Zeno Hicks House

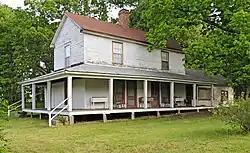
The Zeno Hicks House in April 2012

The Zeno Hicks House, also known as the McKinney-Hicks Homeplace, is a historic home and national historic district near Chesnee, South Carolina. The district encompasses one contributing building and one contributing structure. The house, built in 1886, is a two-story rectangular frame I-house built of weatherboard and hand sawn from heart pine. The house has a one-story rear addition and a one-story porch with shed roof, and extends around the façade. The property also includes a corn crib. It is associated with Zeno Hicks, a prominent local folk doctor and musician of Cherokee County. It was listed on the National Register of Historic Places in 1989.